Isser River

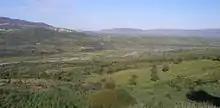
Isser Oued River

The Oued Isser is a river of Algeria. It begins in Médéa Province, is the main river, with Oued Sébaou of the Medea, which runs through the Lower Kabylie of Djurdjura (or the current province of Boumerdès) Wilaya of Bouira, then flows into the Mediterranean near the coastal town of Djinet in Lower Kabylia, attached to the province of Boumerdes.